Thomas James (bishop)

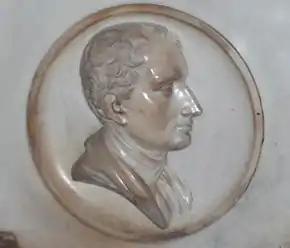
Bas-relief of John Thomas James in Christ Church Cathedral, Oxford

John Thomas James (1786 – 1828) was a Church of England bishop. He was bishop of Calcutta from 1827 to 1828. He also wrote travel and art books.